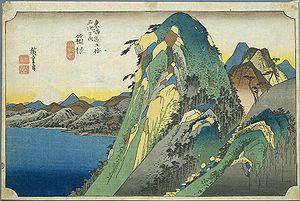
*Estampe nommée ""Le lac d'Hakone"" (""Lake Hakone"") peinte par Hiroshige"
Le mont Fuji /mɔ̃ fudʒi/ ou /mɔ̃ fuʒi/ est une montagne du centre du Japon qui se trouve sur la côte sud de l'île de Honshū, au sud-ouest de l'agglomération de Tokyo. Avec 3 776 mètres d'altitude, il est le point culminant du Japon. Situé dans une région où se rejoignent les plaques tectoniques pacifique, eurasienne et philippine, la montagne est un stratovolcan toujours considéré comme actif, sa dernière éruption certaine s'étant produite fin 1707, bien que le risque éruptif soit actuellement considéré comme faible.
Hakone-juku était la dixième des cinquante-trois stations du Tōkaidō. Elle se trouve dans la ville de Hakone dans le district d'Ashigarashimo, préfecture de Kanagawa au Japon. Située à une altitude de 725 m, c'était la plus haute de toutes les stations du Tōkaidō et la plus difficile à entretenir, même pour le bakufu.
Les Cinquante-trois Stations du Tōkaidō, dans l'édition Hōeidō présentée ici, sont une série d'estampes japonaises créées par Hiroshige après son premier voyage empruntant la route du Tōkaidō en 1832. Cette route, reliant la capitale du shogun, Edo, à la capitale impériale, Kyoto, est l'axe principal du Japon de l'époque. C'est également la plus importante des « Cinq Routes », les cinq artères majeures du Japon, créées ou développées pendant l'ère Edo pour améliorer le contrôle du pouvoir central sur l'ensemble du pays.